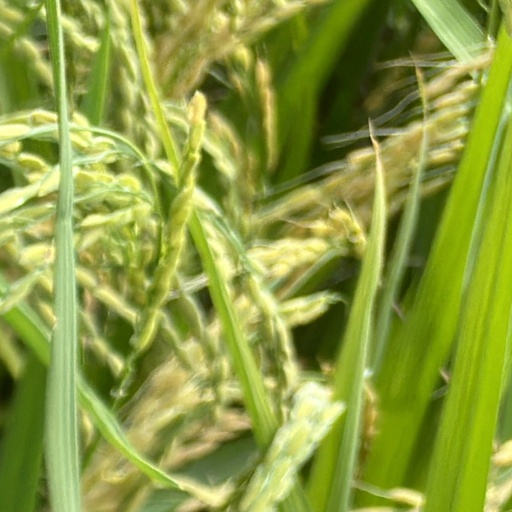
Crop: rice